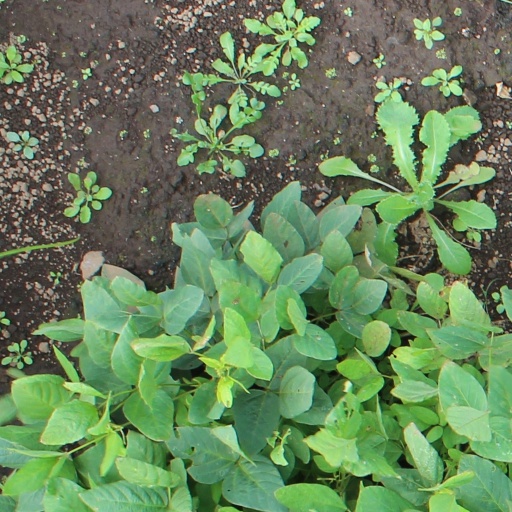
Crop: soybean